Siloam tunnel

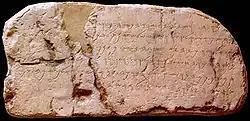
The Siloam inscription

Excavation work in the tunnel by Ronny Reich of the University of Haifa and Eli Shukron of the Israel Antiquities Authority has cast doubt over the attribution of the tunnel to the reign of Hezekiah. They believe the evidence points to a date several decades earlier, in the last part of the 9th century or early part of the 8th century BC. They note that the biblical passage connecting Hezekiah to the construction of waterworks doesn't specify a place in the city, and suggest it might refer to waterworks in the Mamilla area.